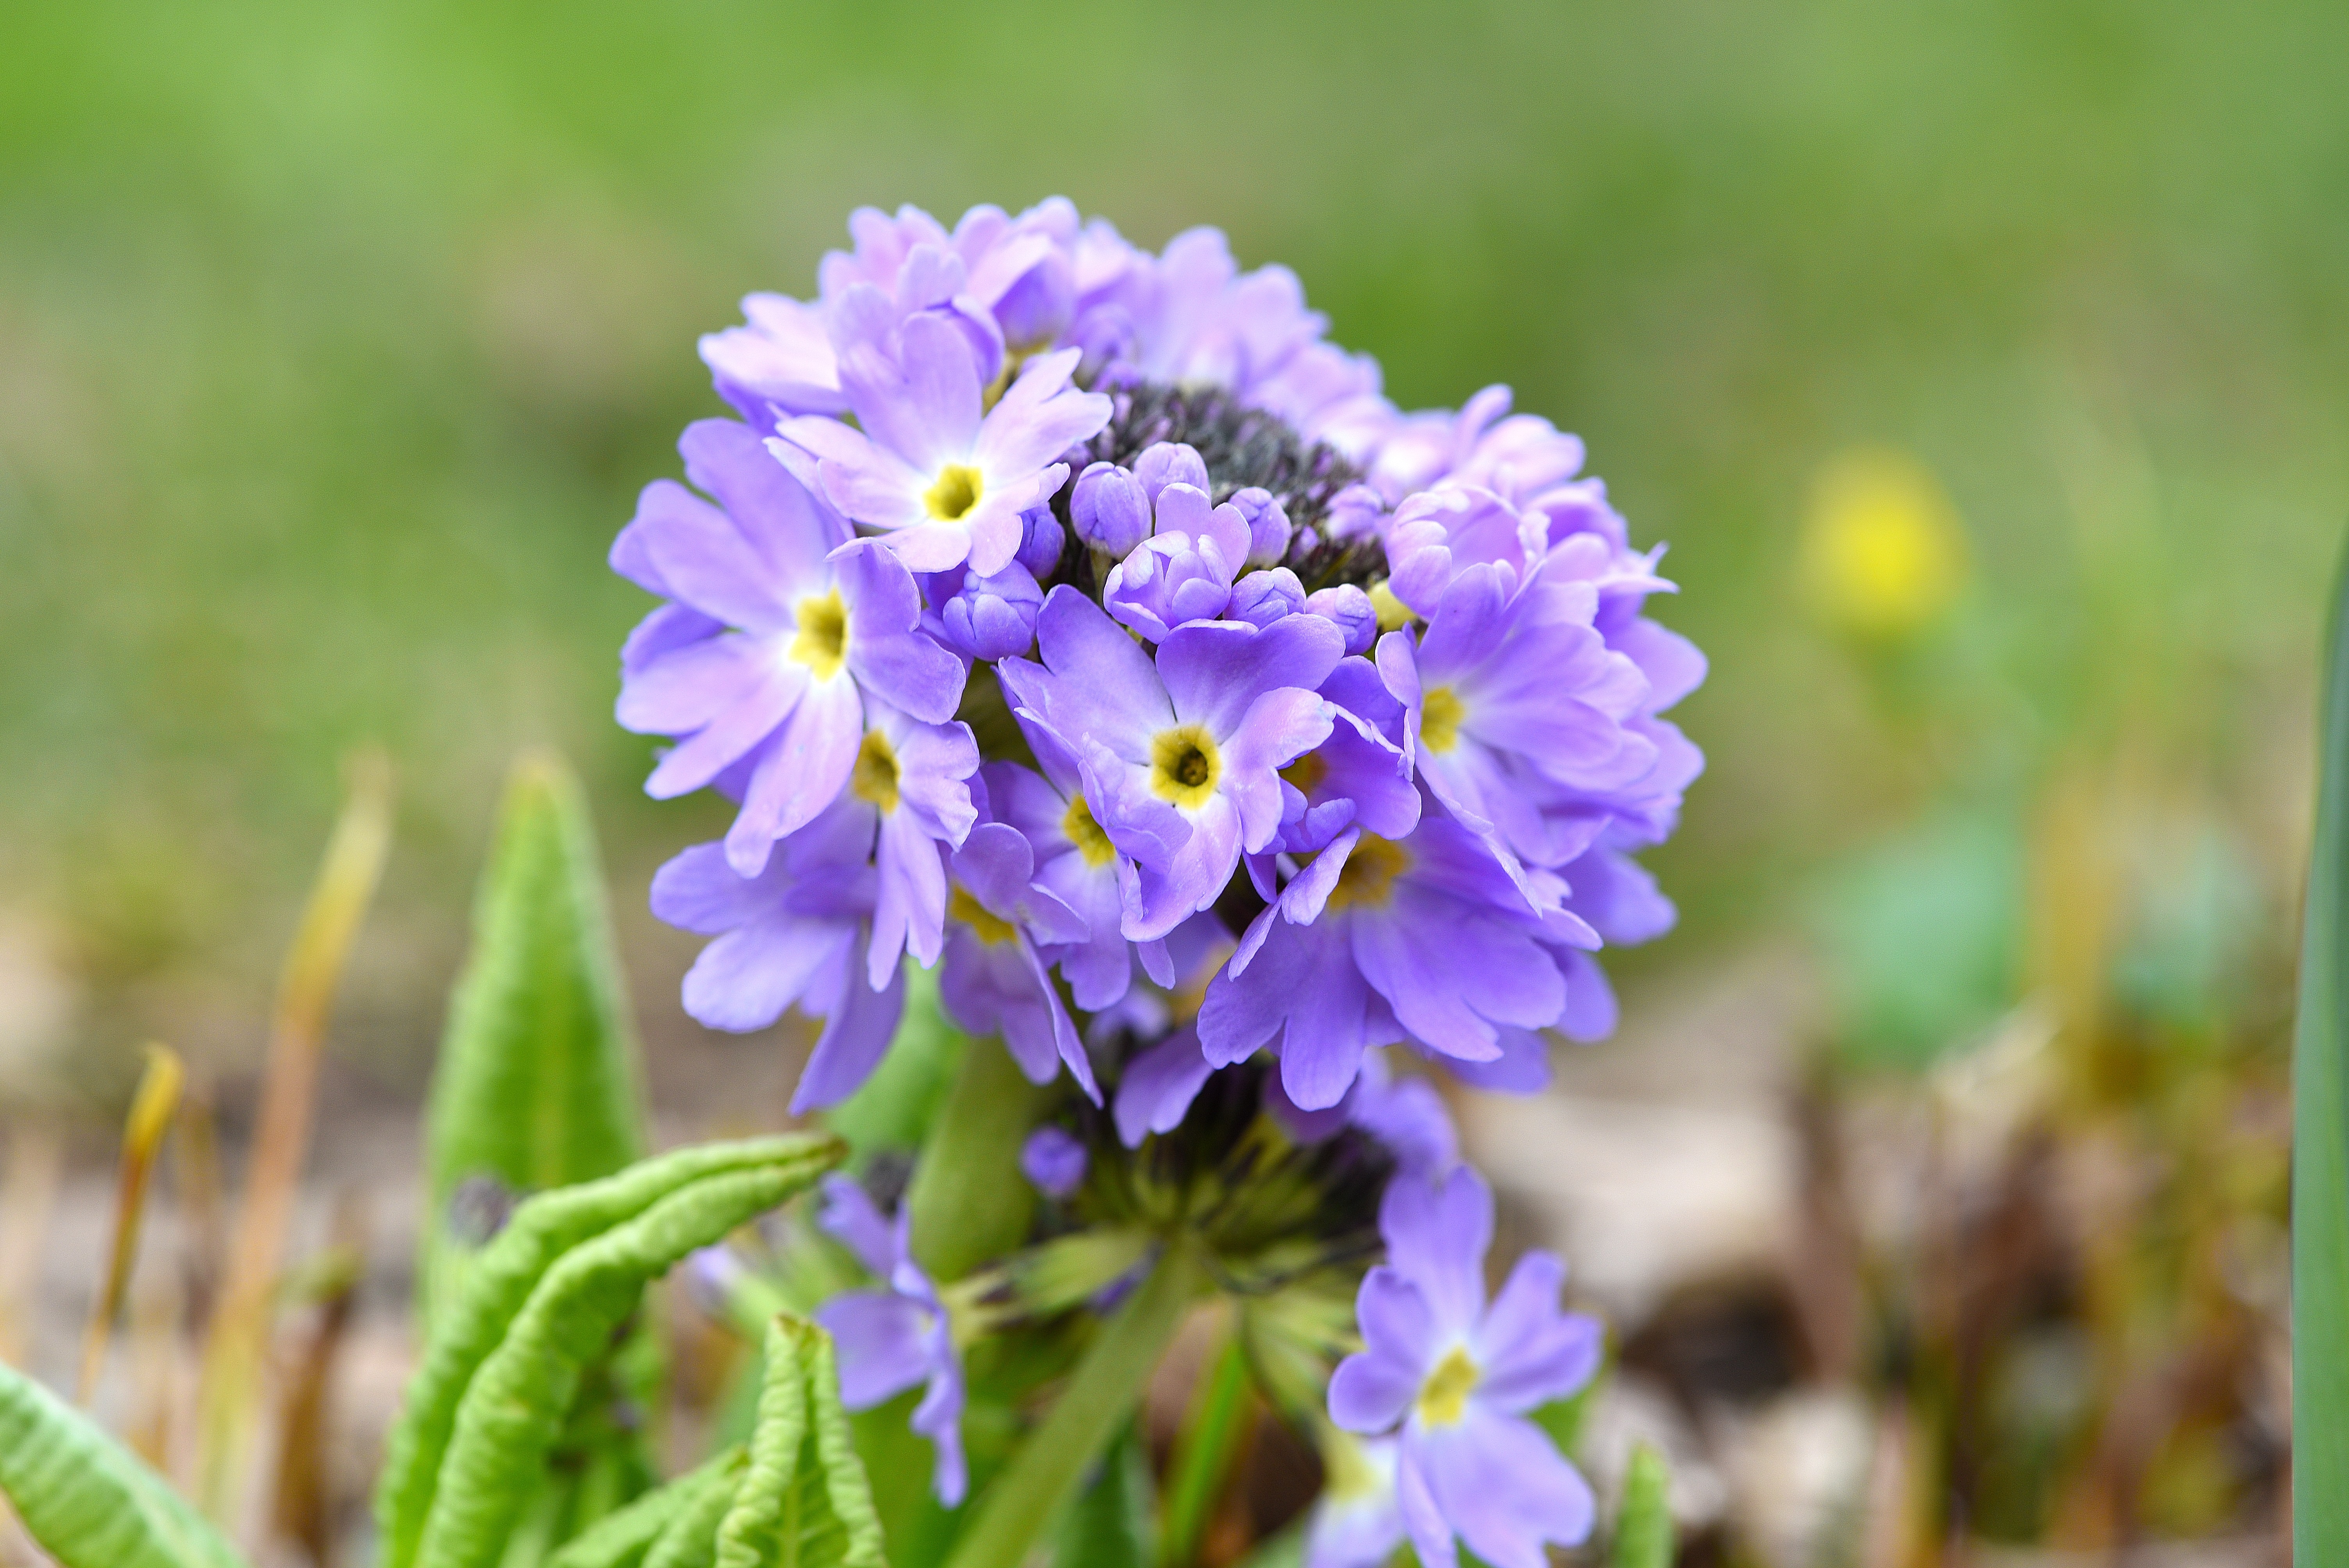
nature, blossom, plant, meadow, flower, spring, herb, macro, botany, blue, garden, flora, wildflower, flowers, drumstick, primrose, early bloomer, spring flower, viola, primula, macro photography, flowering plant, annual plant, land plant, violet family